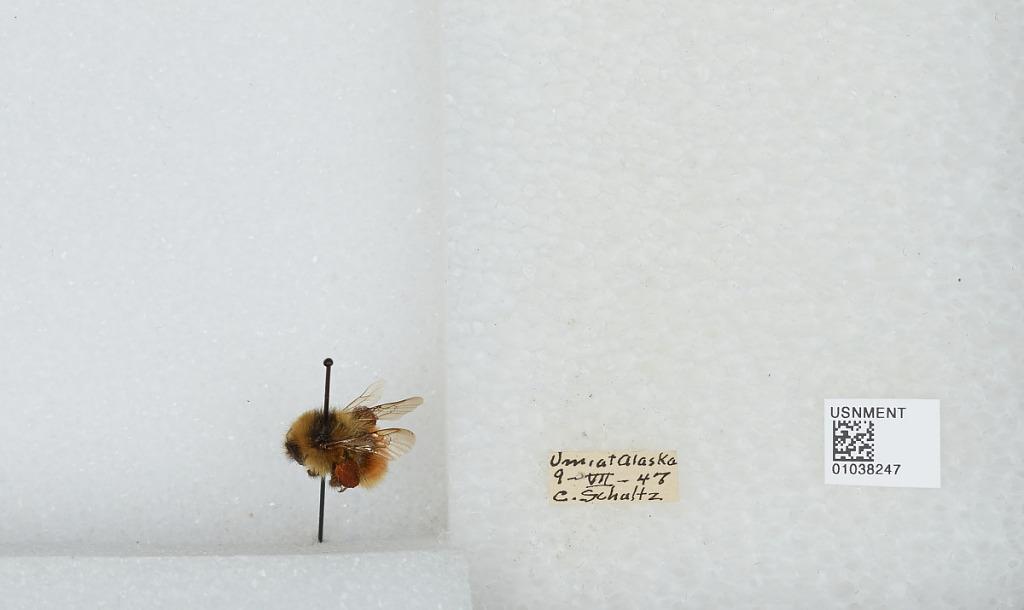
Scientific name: Bombus (Pyrobombus) sylvicola Kirby
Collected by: C. Schultz
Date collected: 1947-7-9
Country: United States
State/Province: Alaska
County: North Slope
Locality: Umiat
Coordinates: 69.3669, -152.144